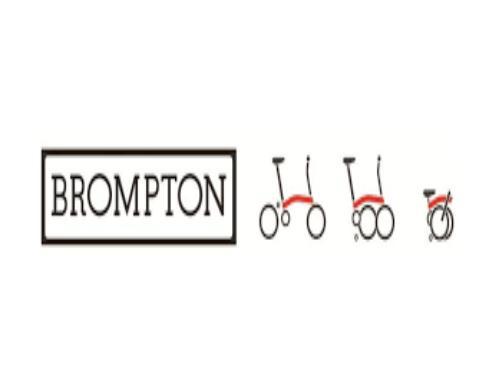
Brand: brompton bicycle
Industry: Transportation